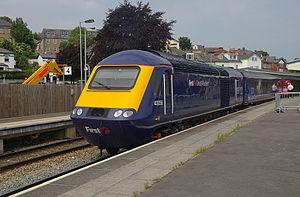
La liste qui suit est une liste de trains à grande vitesse limitée aux rames roulantes conventionnelles qui ont été, sont ou seront en service commercial sous peu.